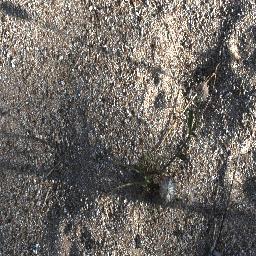
Label: negative